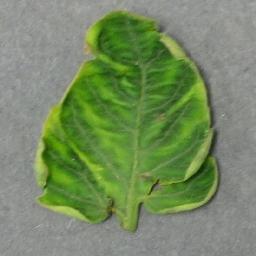
Label: Tomato___Tomato_Yellow_Leaf_Curl_Virus